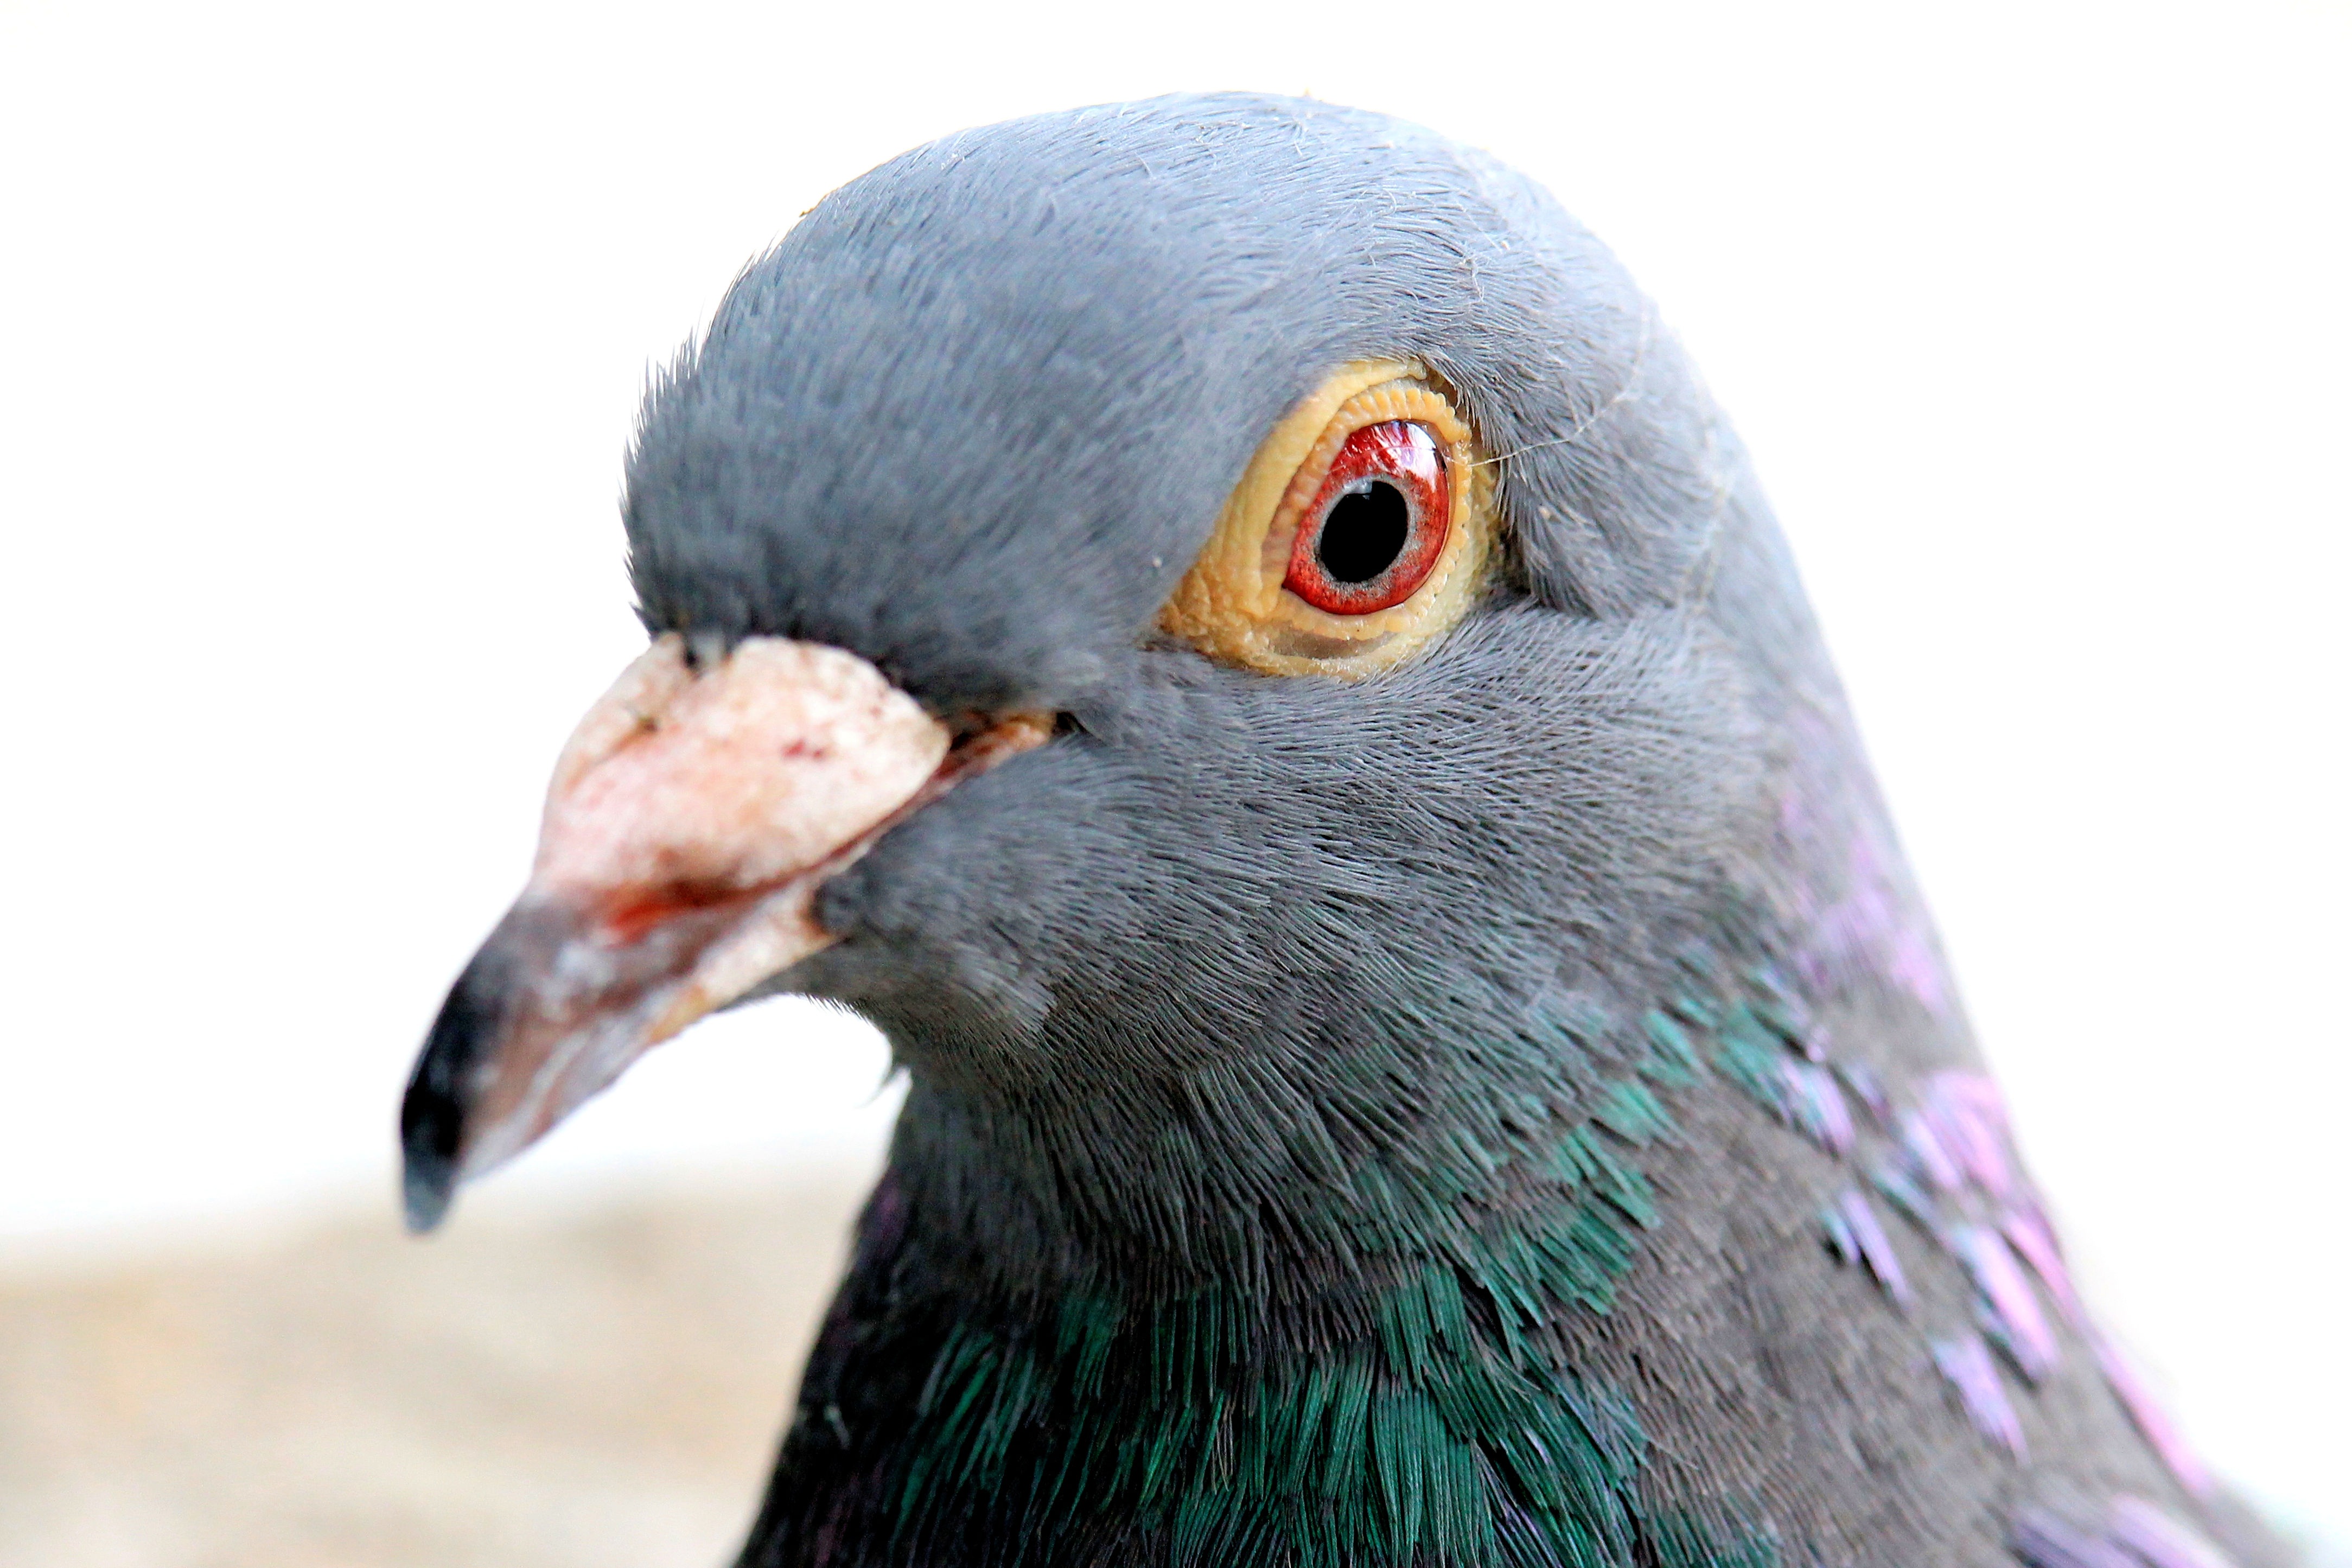
bird, animal, wildlife, beak, feather, fauna, close up, dove, vertebrate, pigeons and doves, stock dove